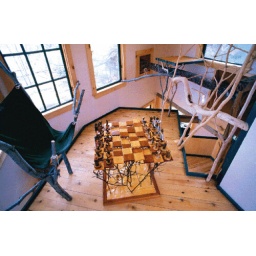
in the tree house